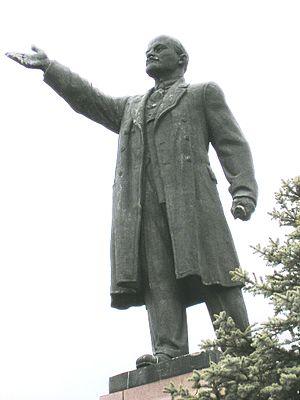
Monument de Lenin à Kinechma, à côté du fleuve Volga, vue prise de près.